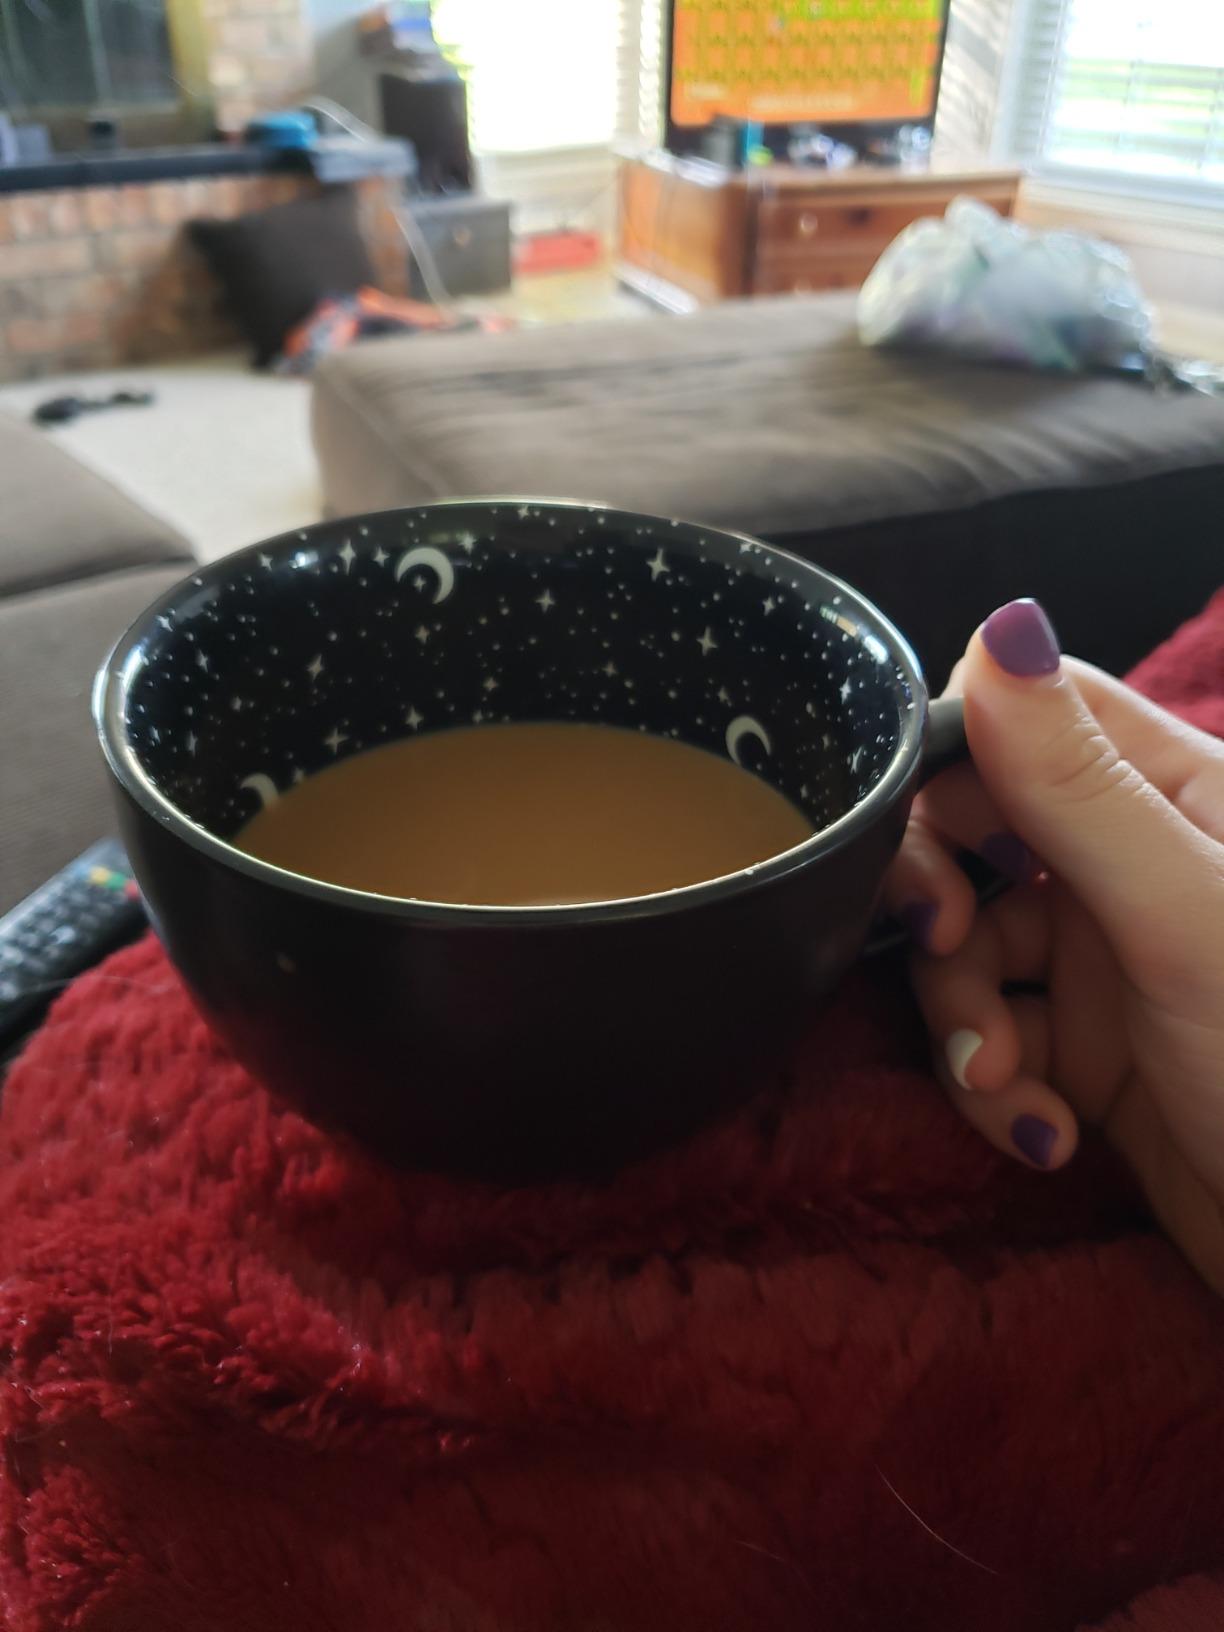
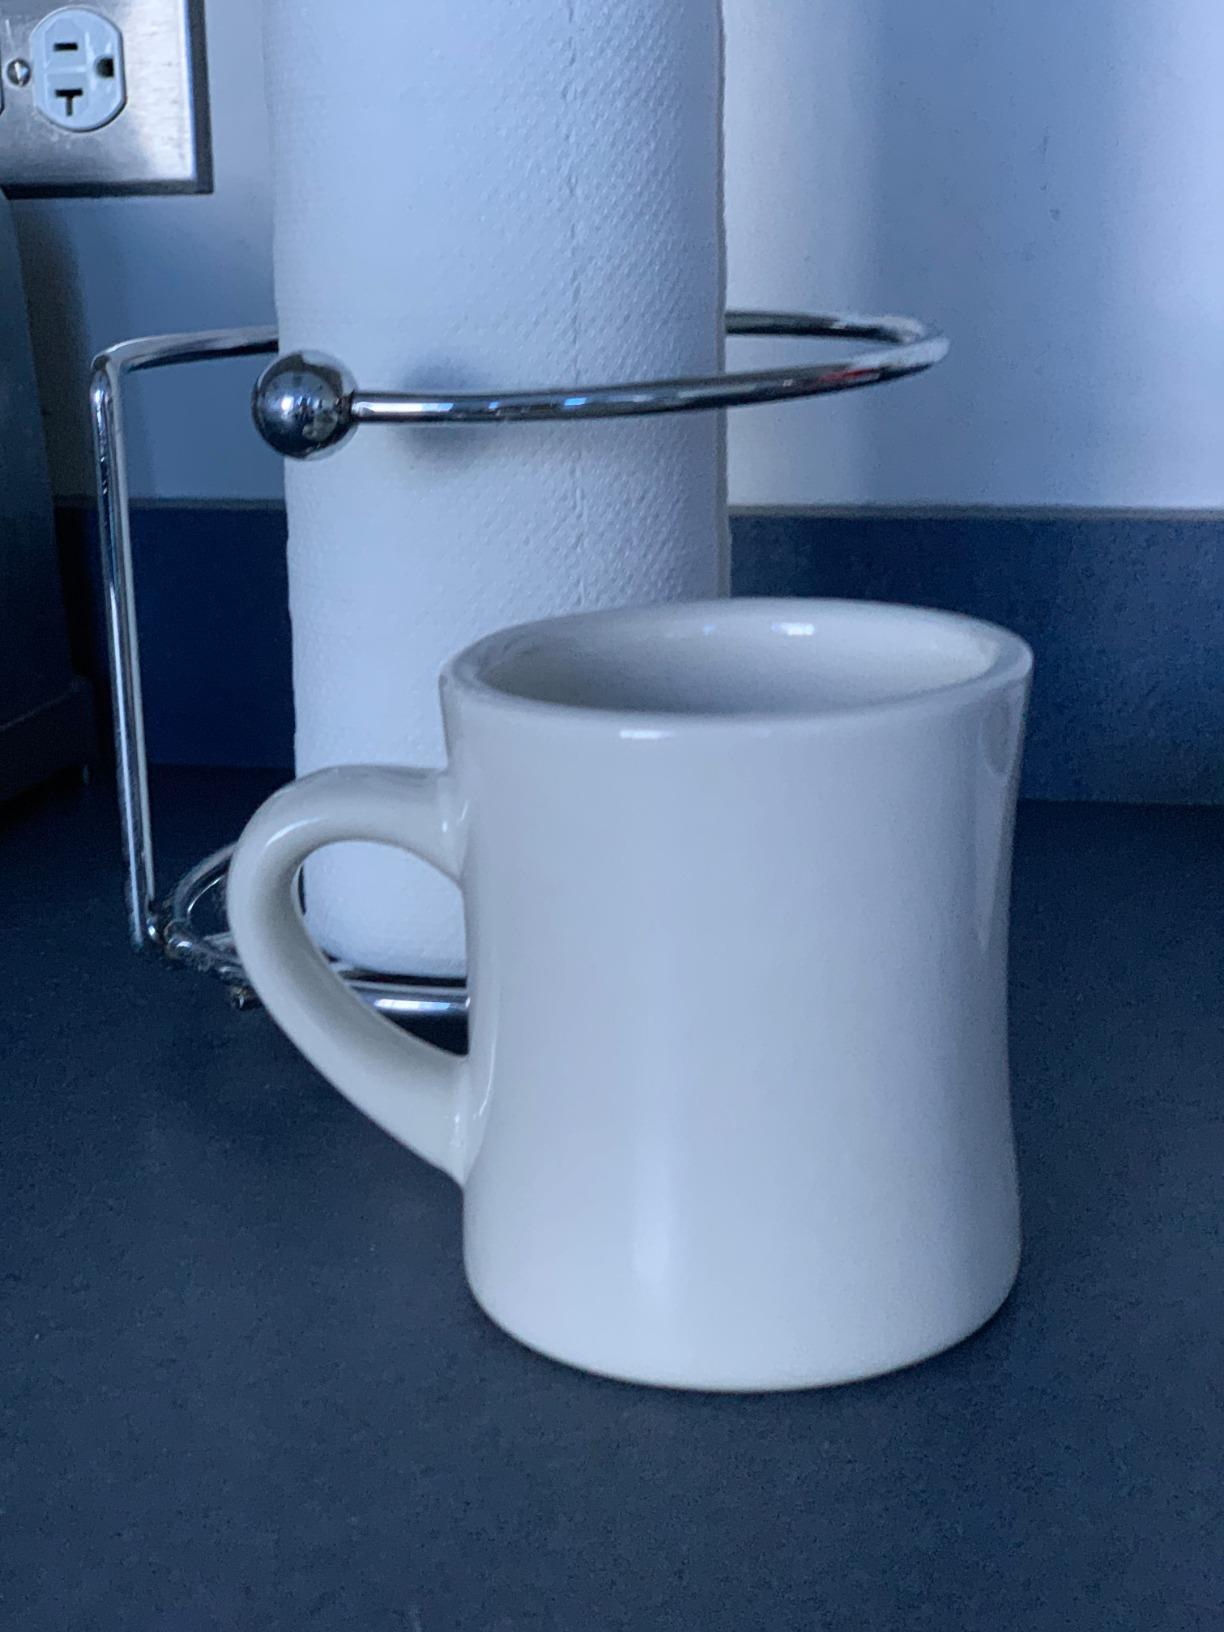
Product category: items_mug
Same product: no